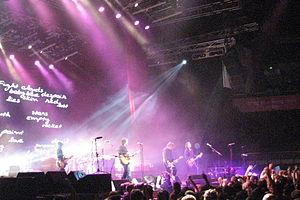
Powderfinger est un groupe de rock australien, originaire de Brisbane. Il est formé en 1989, et, depuis 1992, il est composé du chanteur Bernard Fanning, des guitaristes Darren Middleton et Ian Haug, du bassiste John Collins, et du batteur Jon Coghill.
La discographie de Powderfinger, groupe de rock australien, est composée de six albums studio, vingt-quatre singles, quatre maxis, trois albums en concert, une compilation de best of et quatre vidéos.